Britannia Beach

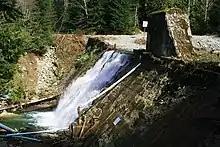
Tunnel Dam on Britannia Creek

Engineers from the Centre for Environmental Research in Minerals, Metals, and Materials at The University of British Columbia also installed a concrete plug in the Level adit in December 2001 as the initial step in constructing a more substantial "Millennium Plug". The idea for the installation was to create a laboratory to study ways to seal mine adits using bulk materials. At the same time the installation would immediately stop all pollution from the 2200 Level into Jane Creek, a tributary of Britannia Creek. Field monitoring done in 2003, using intertidal algae and mussels as ecological indicators, showed that the recovery of coastal biological communities was actually minimal. However, recovery of Britannia Creek was significant and the amount of copper and zinc in the total discharge waters declined by about 20%.